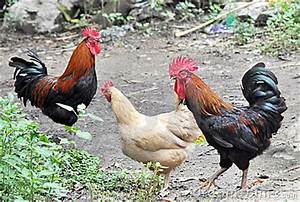
Label: chicken